Hunga Tonga–Hunga Haʻapai

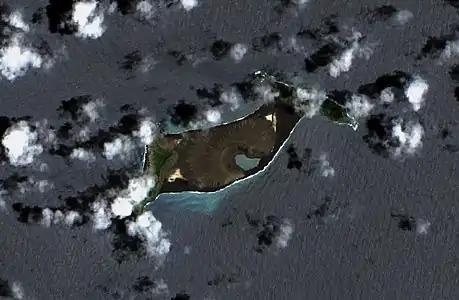
Hunga Tonga and Hunga Haʻapai on 20 December 2021 (the only major subaerial part of the volcano) formed a single island from 2015 to 2022

Hunga Tonga–Hunga Haʻapai are the only subaerial parts of the volcano. Hunga Tonga is the eastern island, while Hunga Haʻapai is the western one. They are part of Tonga's Haʻapai group of islands, an island arc formed at the convergent boundary where the Pacific Plate subducts under the Indo-Australian Plate.